Rossana Nájera

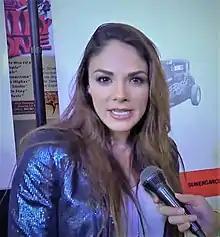
Rossana Nájera interviewed by Dulce Osuna in 2017

Rossana Nájera Flores (born February 14, 1980, in Xalapa, Veracruz) is a Mexican actress of soap operas. She studied acting in Centro de Formacion Actoral of TV Azteca.